State Street (Savannah, Georgia)

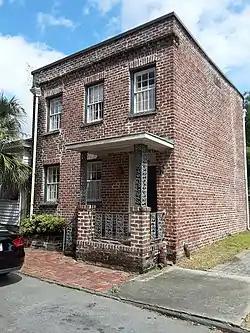
Joseph Burke House, 550 East State Street (1854)

6 East State Street, in Wright Square, appeared in the 1997 movie "Midnight in the Garden of Good and Evil" as Dixie's Flowers, the store at which Mandy (Alison Eastwood) worked.